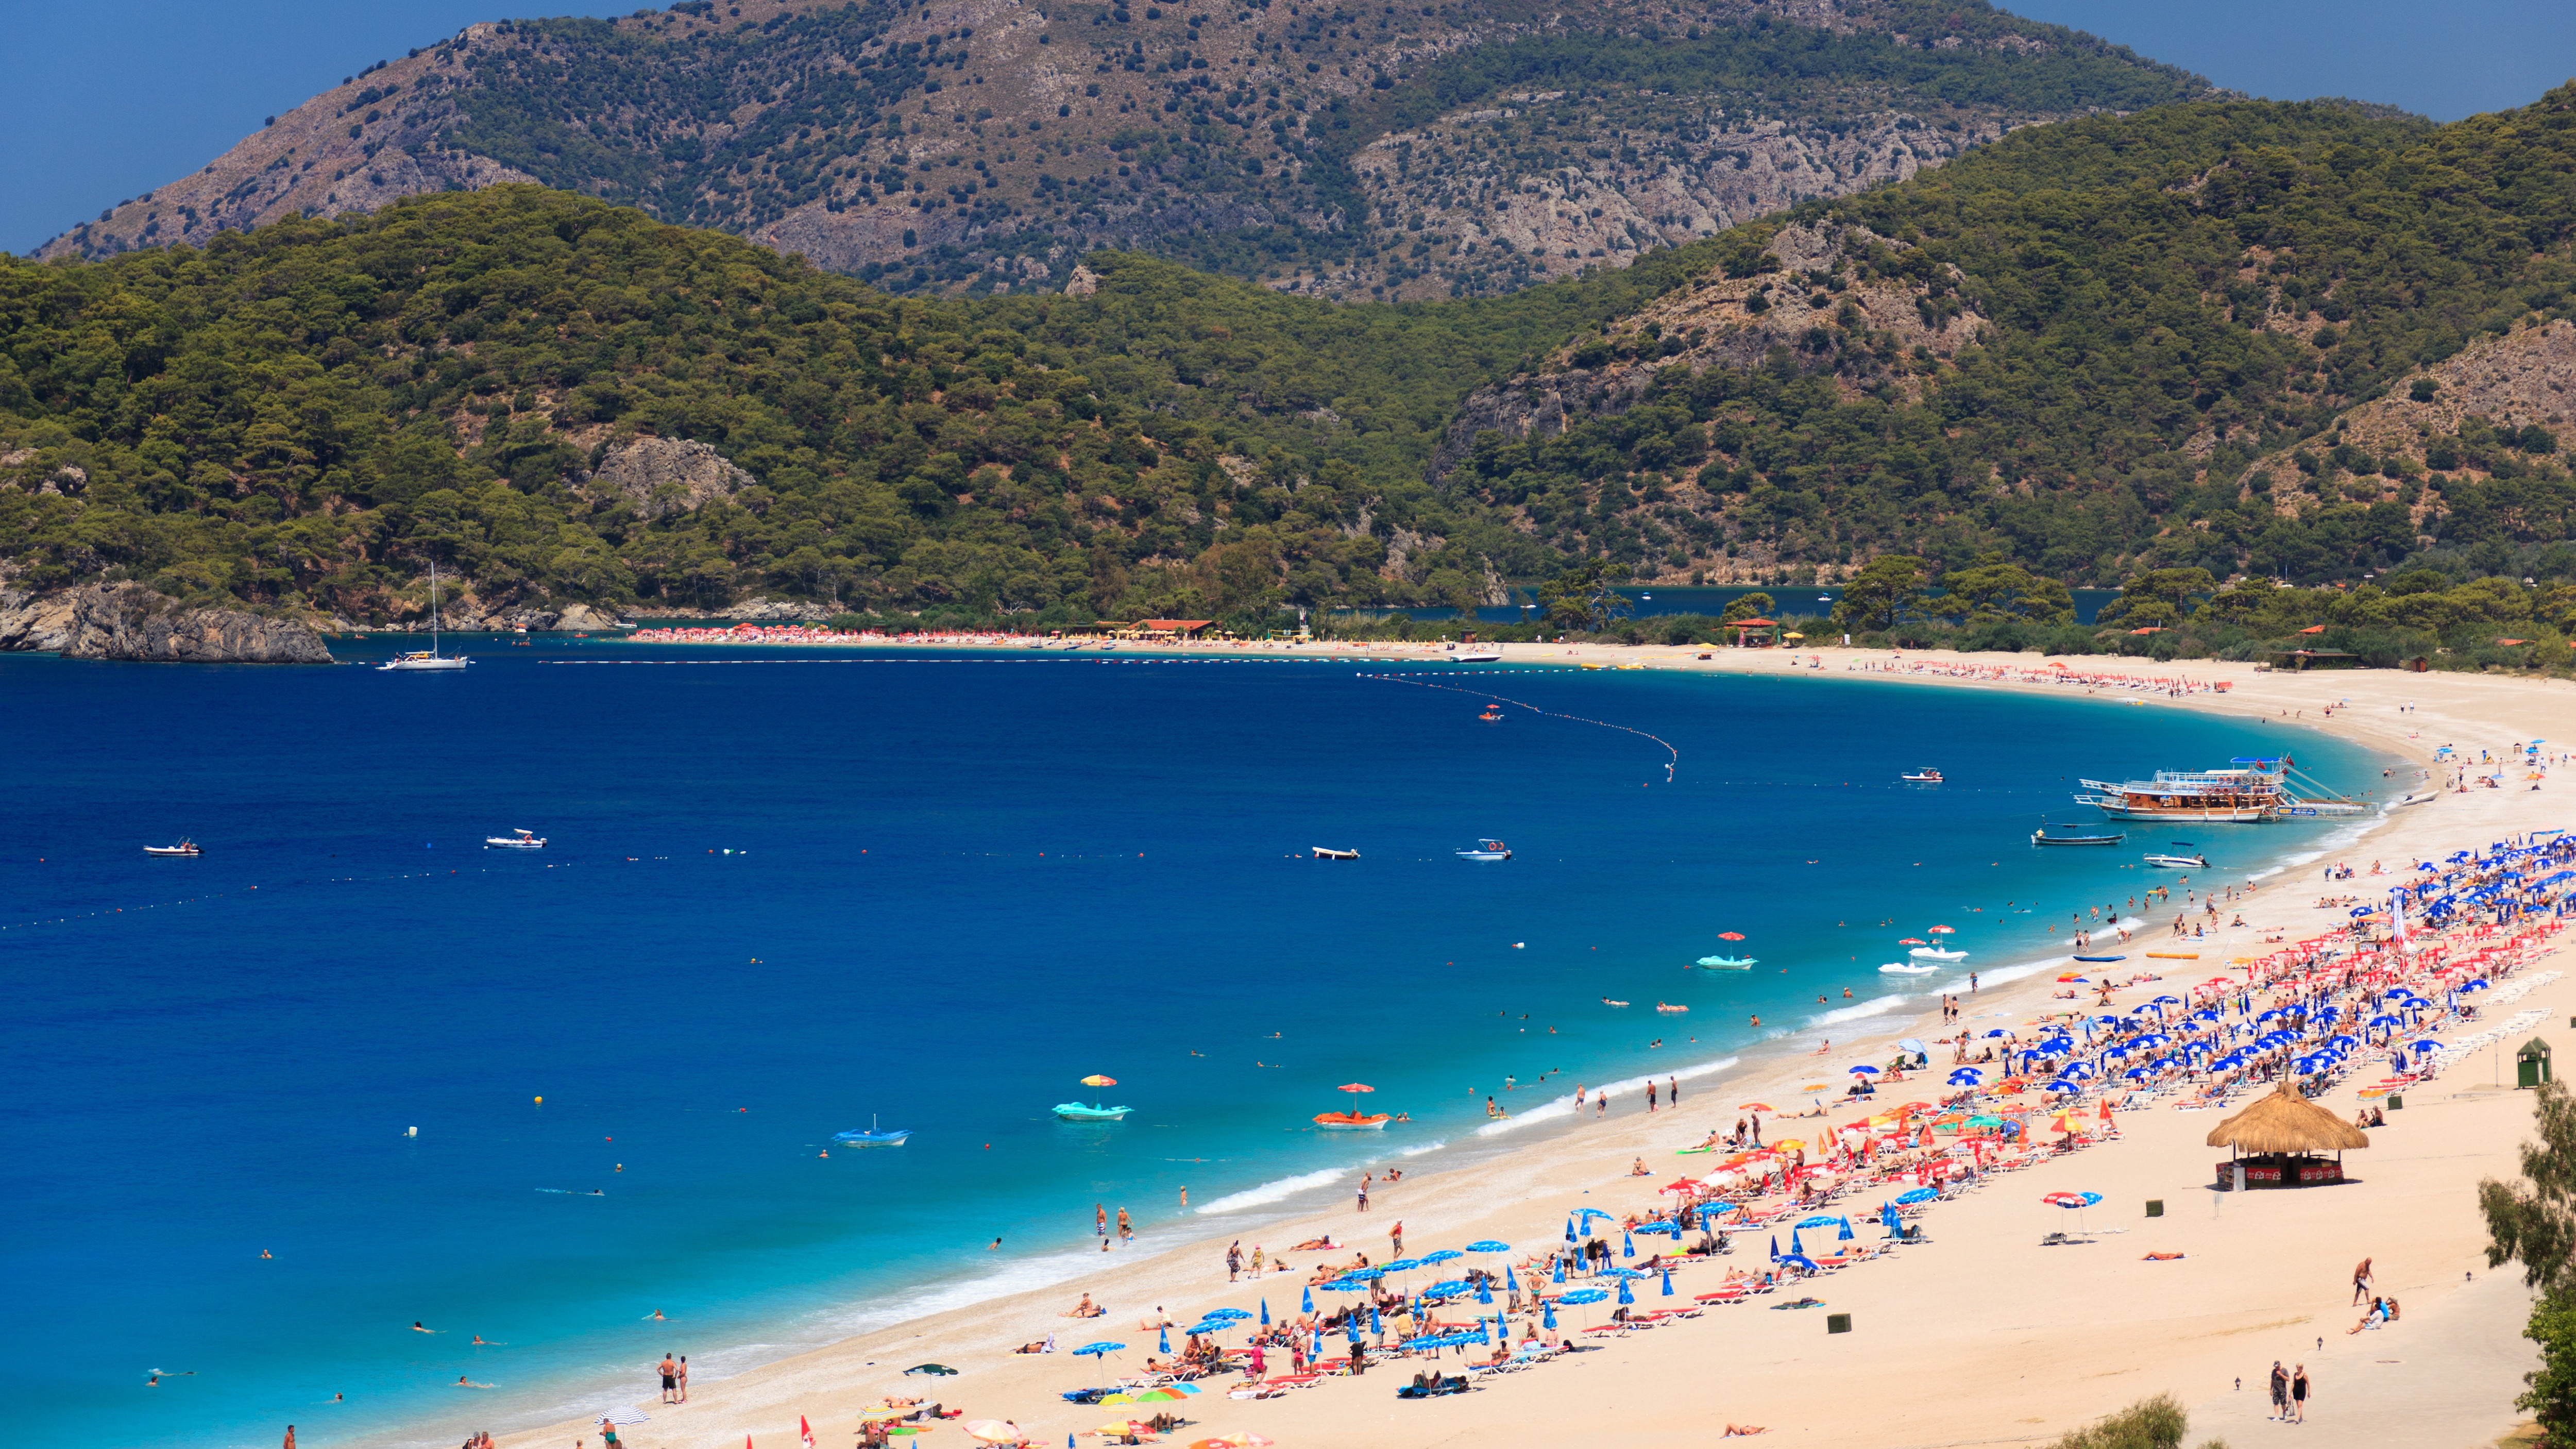
beach, landscape, sea, coast, water, ocean, shore, view, summer, vacation, travel, busy, mediterranean, relax, lagoon, bay, blue, swimming, body of water, hills, fun, tourists, boats, caribbean, cape